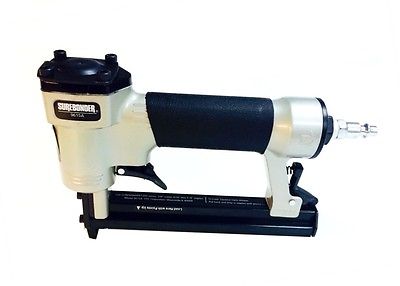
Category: stapler